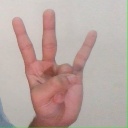
अक्षर: क्ष